MS Nordic Pearl

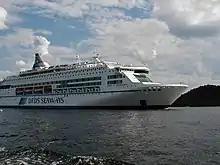
"Pearl of Scandinavia" in Oslo, Norway in 2002

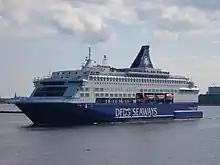
"Pearl Seaways" in Copenhagen, Denmark in 2014

The ship arrived back in Europe in March 2001 under the temporary name MS "Aquarius". Between April and June of the same year she was rebuilt back into a car-passenger ferry first at Blohm & Voss, Hamburg, and then at Ålborg where most of the alterations to her interior were carried out, any alterations to the vessel that were added by Star Cruises were removed. She received her new name MS "Pearl of Scandinavia" while at Hamburg. During the rebuilding rearsponsons were added to the ship for increased stability. Finally on 26 June she started on her first journey between Copenhagen, Helsingborg and Oslo. On 27 December 2001 the ship had a blackout in Oslofjord and was drifting for an hour before power could be re-established.